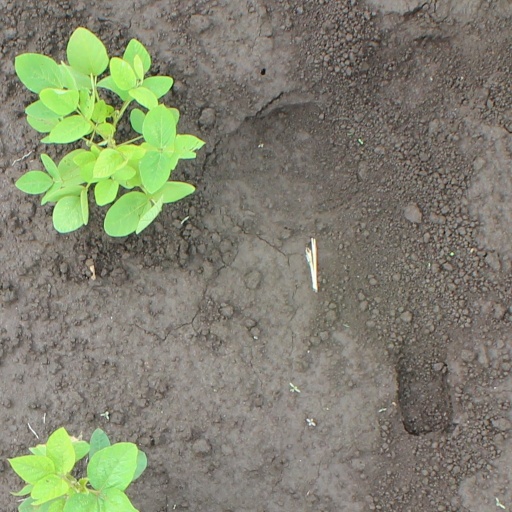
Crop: soybean